Alan Rawlinson

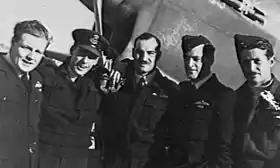
Informal portrait of five men in dark military uniforms

Rawlinson took part in No. 3 Squadron's first aerial combat on 19 November 1940. Flying a Gladiator, he was one of three pilots escorting Flight Lieutenant Blake Pelly on a reconnaissance mission when they were engaged by eighteen Italian Fiat CR.42 biplanes near Rabia in western Egypt. The Australians claimed six CR.42s destroyed for the loss of one Gladiator. Rawlinson has been variously credited with one CR.42 destroyed, one probably destroyed, or one damaged. According to his biographer Lex McAulay, Rawlinson believed he destroyed a CR.42 in a head-on attack but did not see it crash, so his claim was downgraded to "damaged". He flew Gauntlets on dive-bombing missions in December; the type was withdrawn from service mid-month.